Area code 404

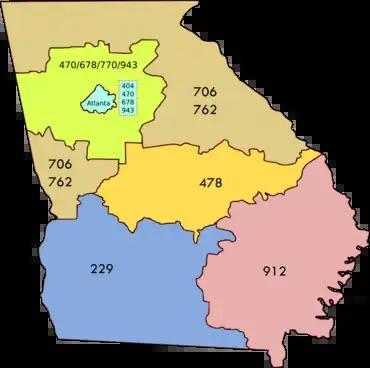

Area code 404 is a telephone area code in the North American Numbering Plan (NANP) for Atlanta, Georgia and its closest suburbs. This comprises roughly the area encircled by Interstate 285. It is an enclave area code, surrounded by area code 770, which serves most of Atlanta's suburbs. Both 404 and 770 are overlaid by area codes 678, 470, and 943.